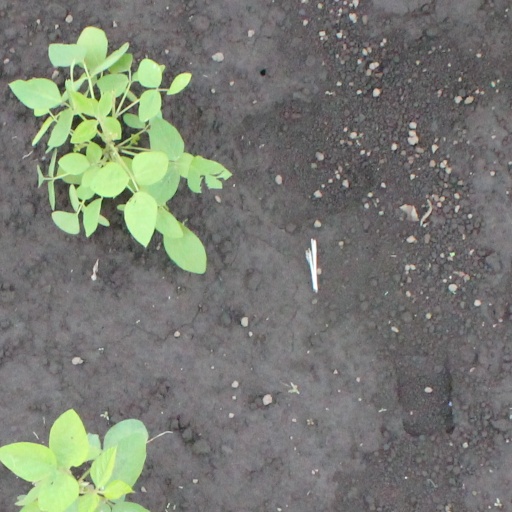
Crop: soybean